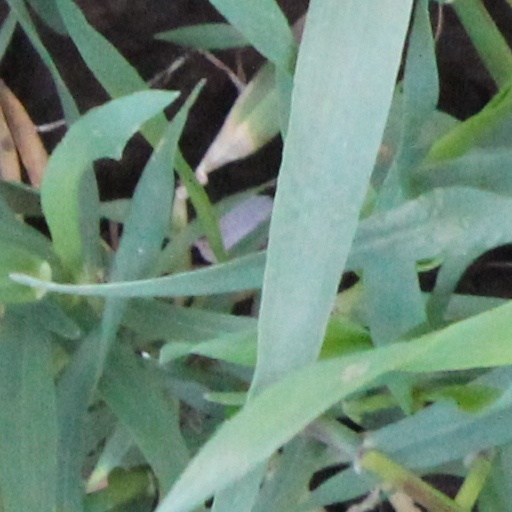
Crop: wheat